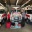
Label: ambulance